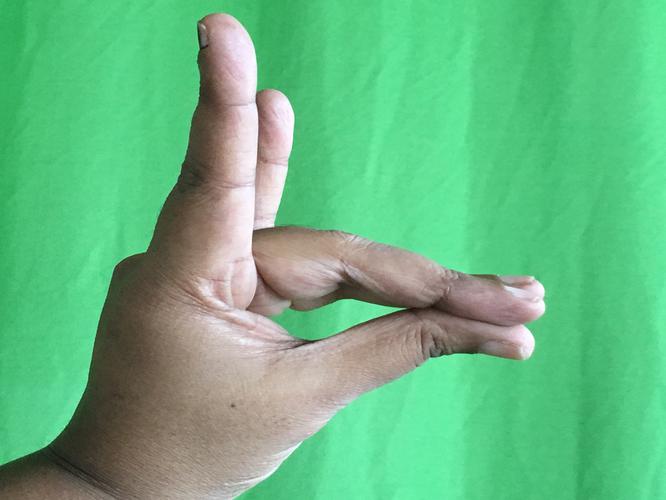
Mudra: Simhamukham
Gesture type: single_hand